Sony Ericsson W710

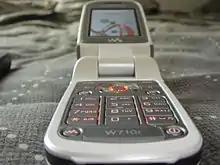

The W710 was announced on May 18, 2006. It is one of two clamshell Walkman-brand phones, and shares many characteristics of the Z710. The W710 is a quad-band EDGE phone.